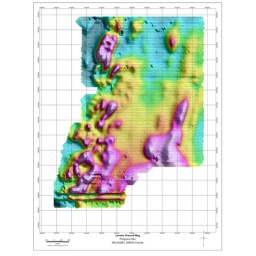
Thar's copper in them thar hills! - in a base of magnetite. The surface of the ground is flat, btw.